Bärbel-Maria Kurth

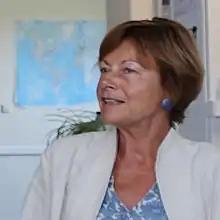
Bärbel-Maria Kurth in 2018

Bärbel-Maria Kurth (born 6 August 1954 in Freiberg, Germany) is a German statistician and epidemiologist. From 1998 to 2019, she headed the Department of Epidemiology and Health Monitoring at the Robert Koch Institute in Berlin. In 1998, she initiated the first nationwide health survey. Subsequently, she and her department established a continuous health monitoring system for Germany.